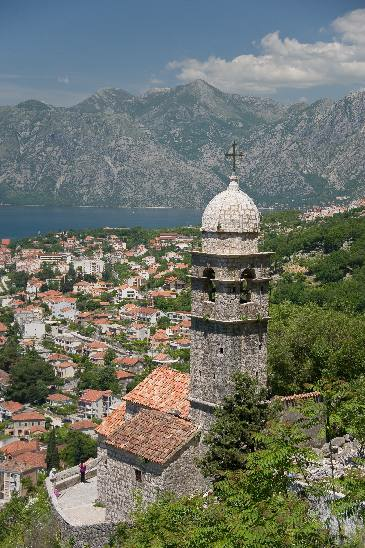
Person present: No